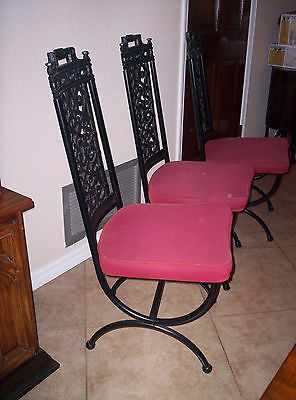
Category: chair